Portia White

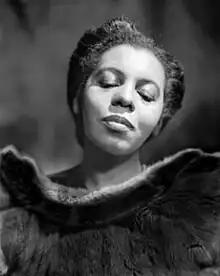
Portrait of White, taken in 1946 by Yousuf Karsh

Portia May White (June 24, 1911February 13, 1968) was a Canadian contralto, known for becoming the first Black Canadian concert singer to achieve international fame. Growing up as part of her father's church choir in Halifax, Nova Scotia, White competed in local singing competitions as a teenager and later trained at the Halifax Conservatory of Music. In 1941 and 1944, she made her national and international debuts as a singer, receiving critical acclaim for her performances of both classical European music and African-American spirituals. White later completed tours throughout Europe, the Caribbean, and Central and South America.